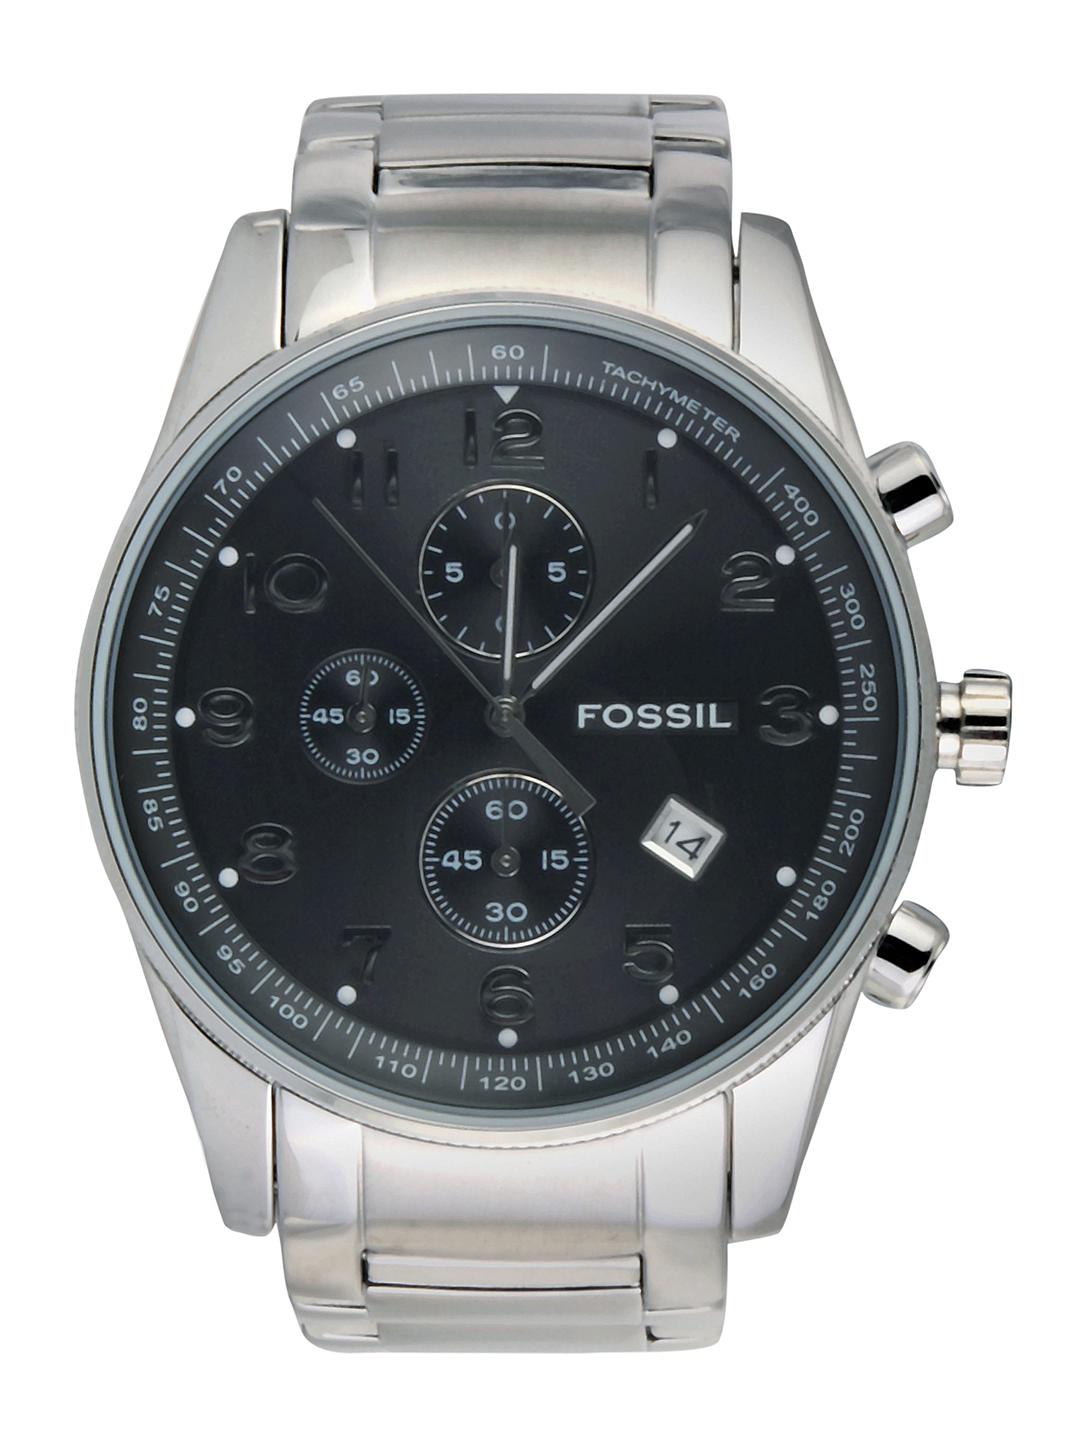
Fossil Men Black Dial Chronograph Watch FS4249
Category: Accessories / Watches / Watches
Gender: Men
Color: Black
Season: Winter 2016
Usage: Casual